Jean-Baptiste Soufron

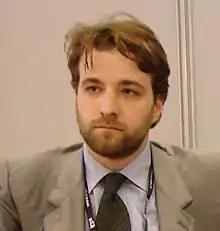
Jean-Baptiste Soufron in 2010

Jean-Baptiste Soufron (born 6 April 1978) is a lawyer and writer in Bordeaux, France. He has been an advisor to the French government and the former general secretary of the French National Digital Council (2012–2015).